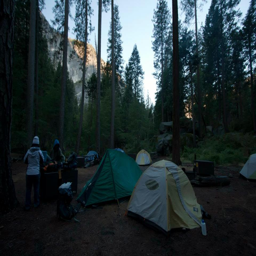
where we pitched our tents at the backpacker 's campground